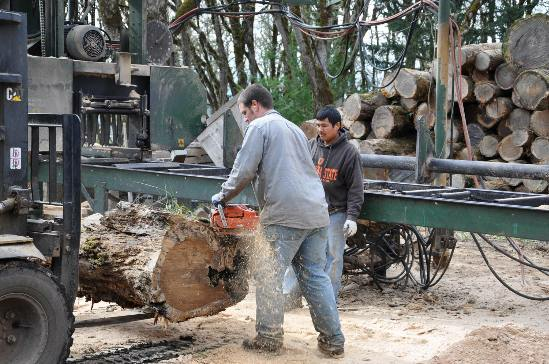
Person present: Yes